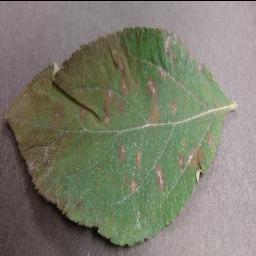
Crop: apple
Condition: cedar_rust